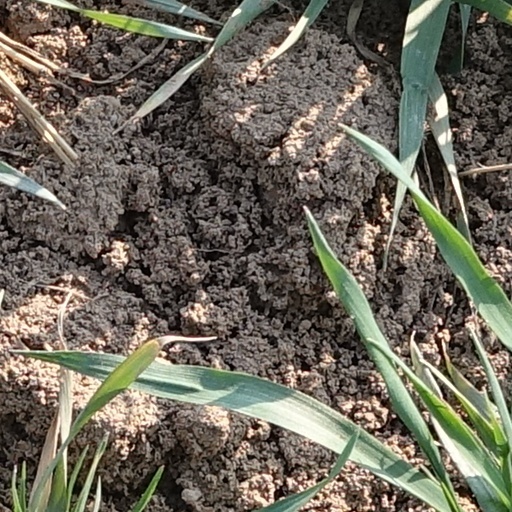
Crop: wheat